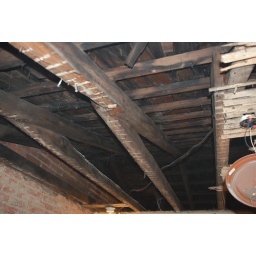
like to point out that our house in the roof is completely connected to our neighbors